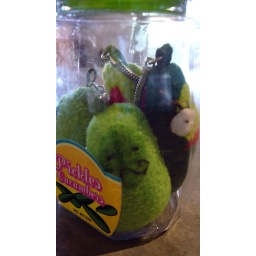
the plastic jar the plastic pickles came in. this also usually resides on the windowsill, behind the sink in the kitchen